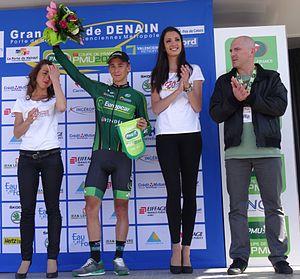
Reportage réalisé le jeudi 17 avril à l'occasion du départ et de l'arrivée du Grand Prix de Denain 2014 à Denain, Nord, Nord-Pas-de-Calais, France.
La 55ᵉ édition du Grand Prix de Denain a eu lieu le 17 avril 2014. C'est la sixième épreuve de la Coupe de France de cyclisme sur route 2014. La course fait partie du calendrier UCI Europe Tour 2014 en catégorie 1.1.